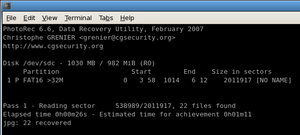
PhotoRec est un logiciel libre de récupération de données conçu pour récupérer les fichiers perdus des mémoires des appareils photos numériques, disque durs, clé USB et CD-ROM.